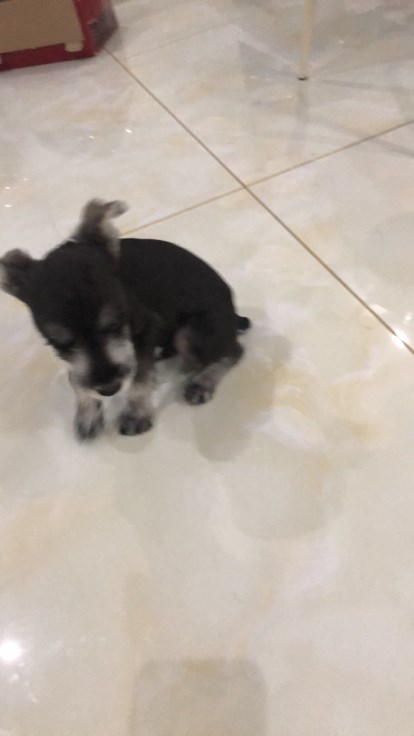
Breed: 2342-n000102-miniature_schnauzer